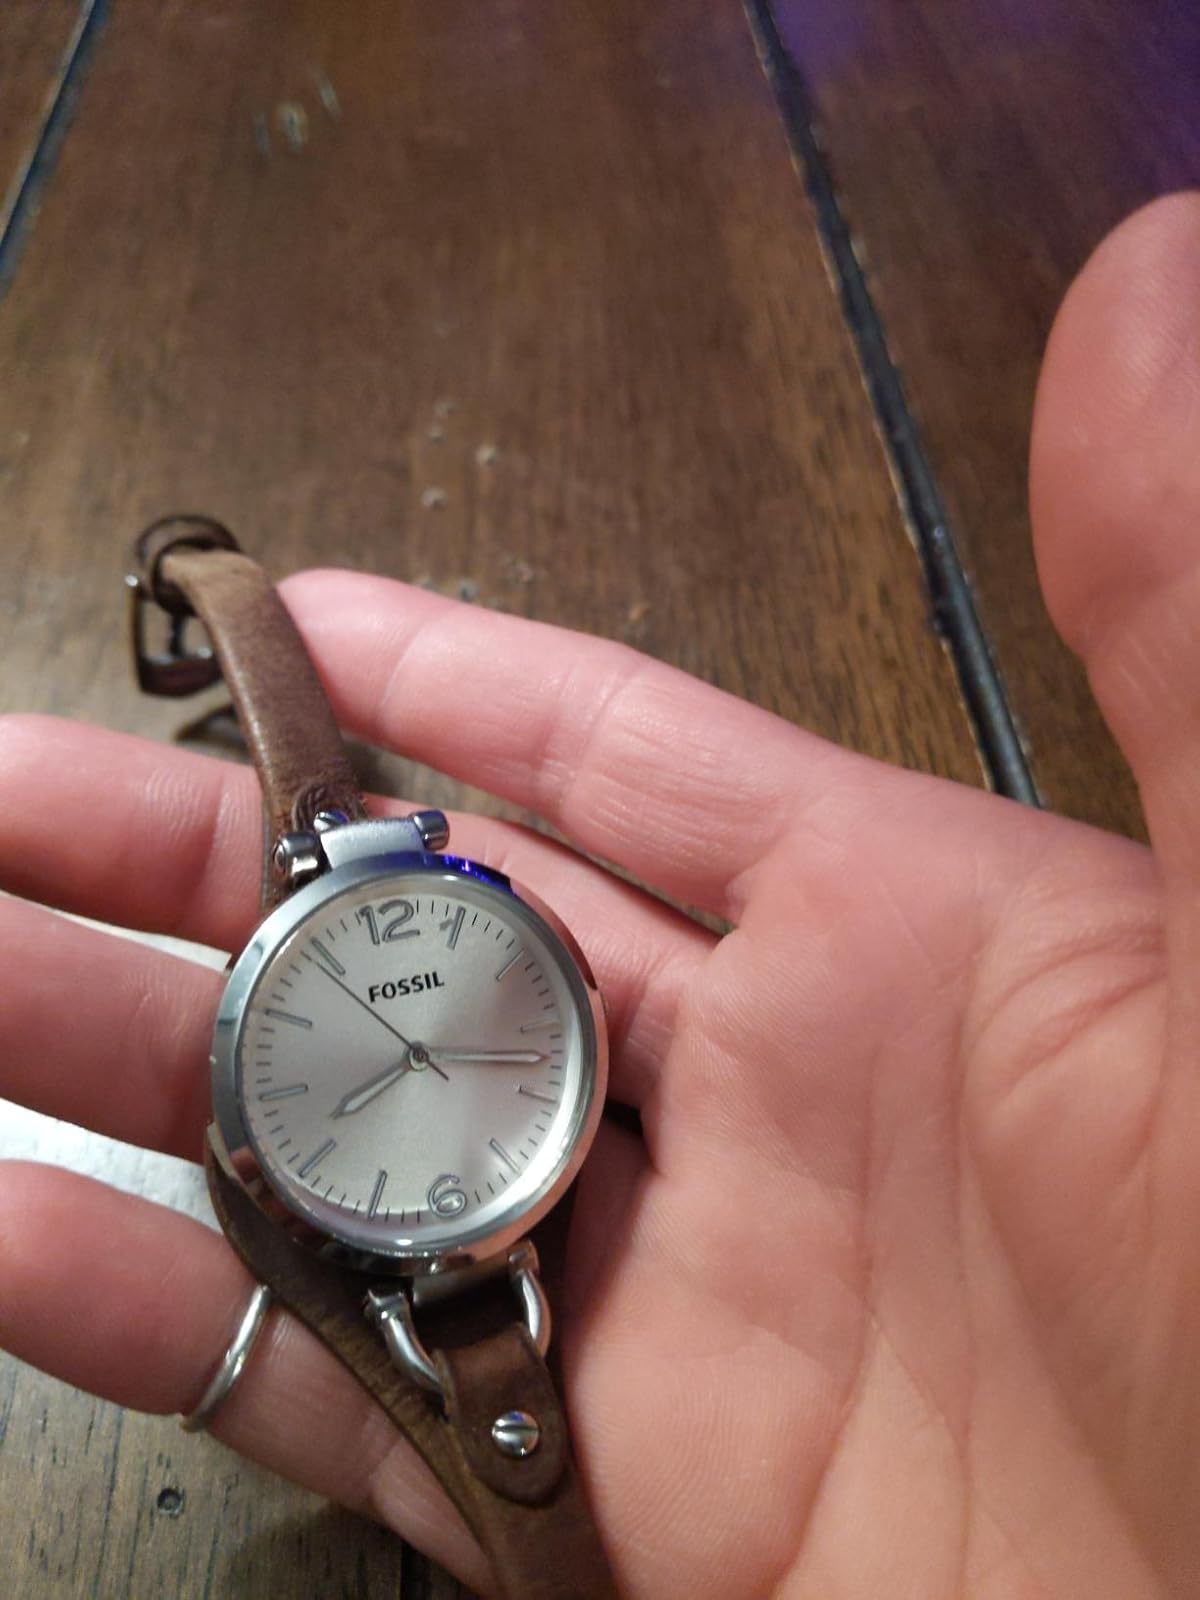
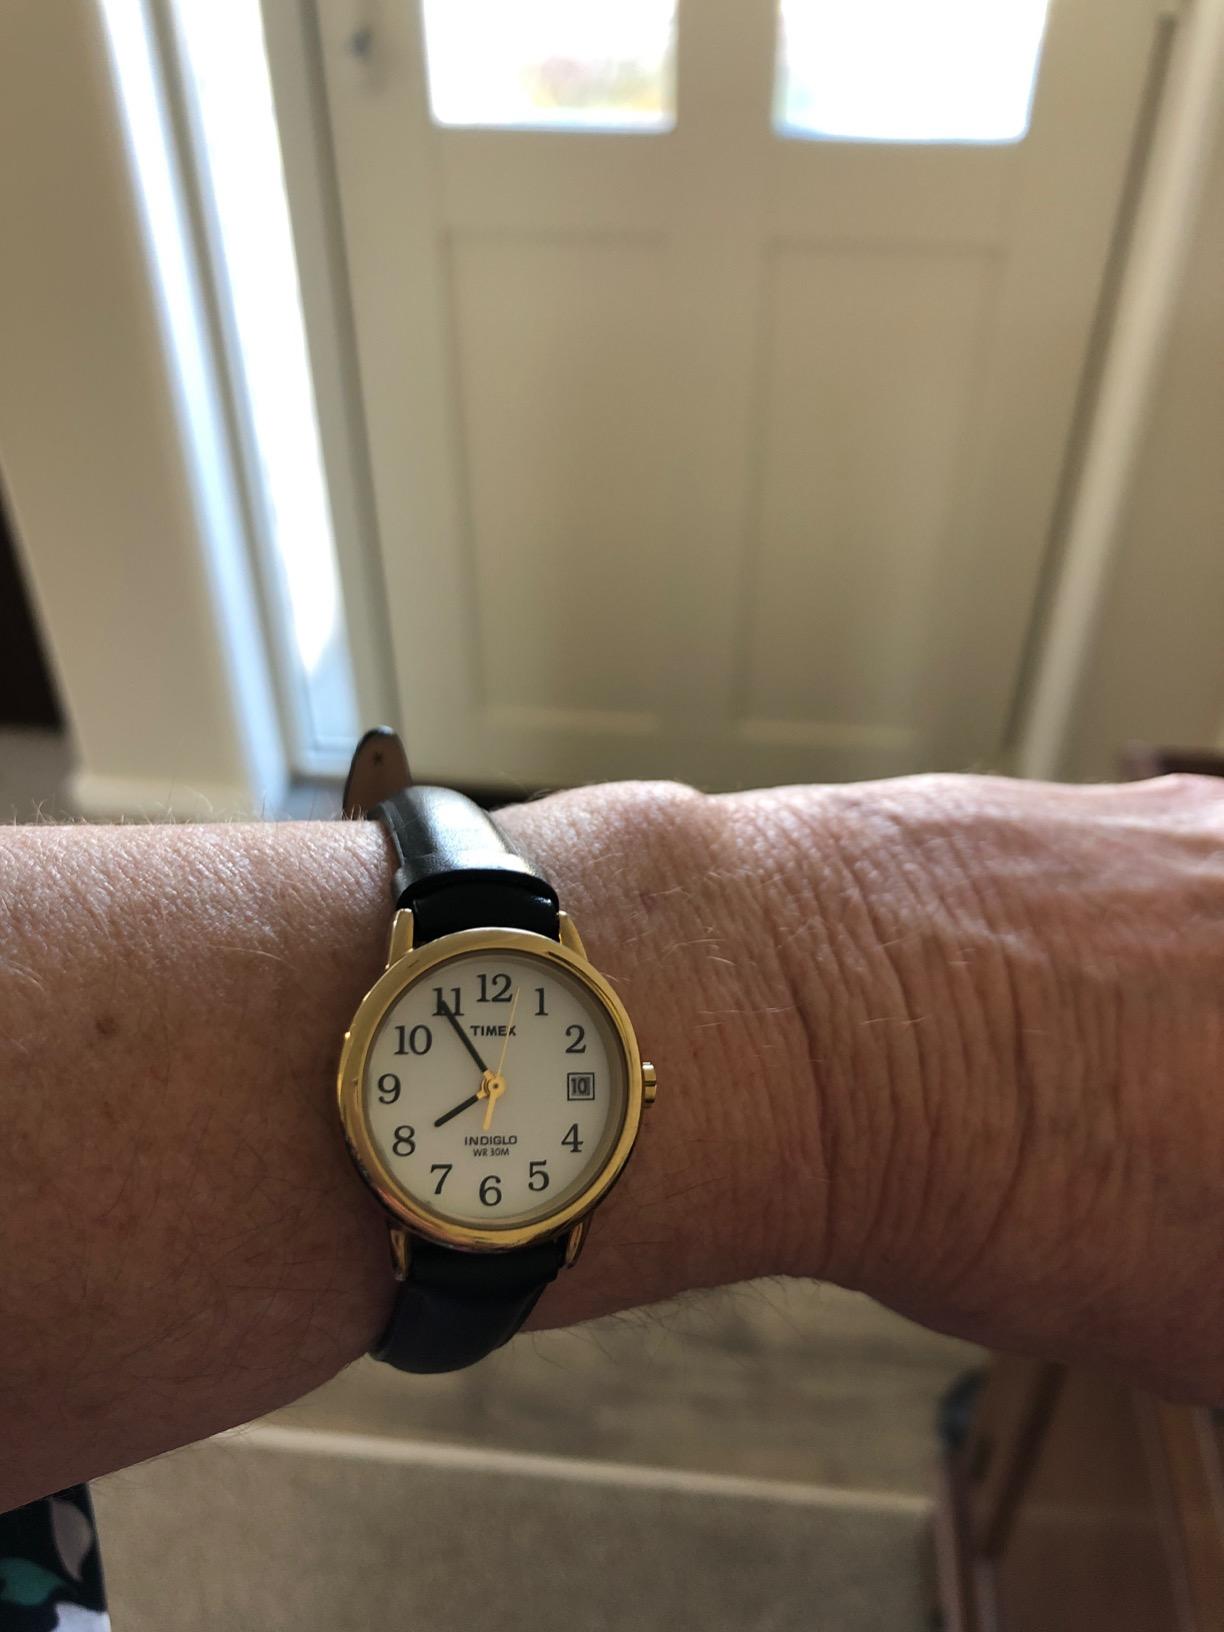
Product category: accessories_watch
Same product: no